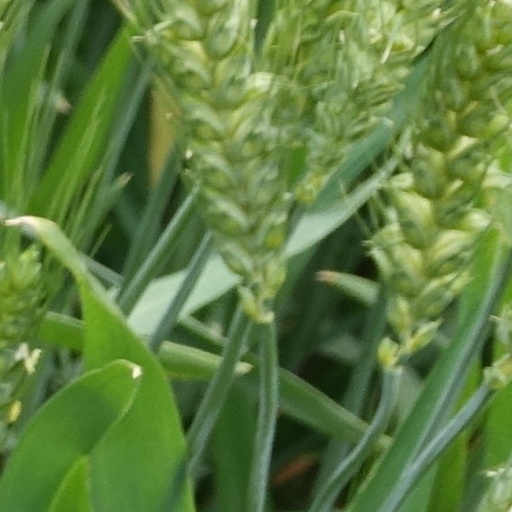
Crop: wheat